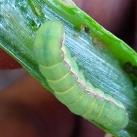
Crop: Onion
Condition: caterpillar-p